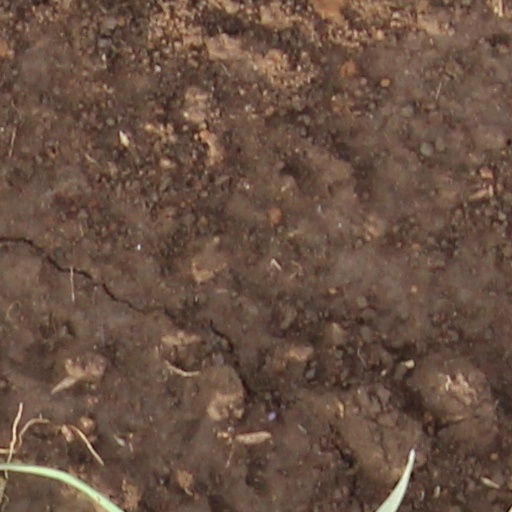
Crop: wheat